László Nagy (handballer)

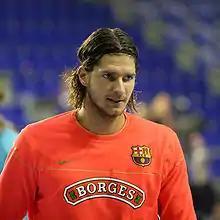
László Nagy in FC Barcelona Handbol

After 21 June 2009, Nagy refused to play for the Hungarian national team, claiming several reasons for this, which severely disappointed the fans. At the time it was rumoured that he might gain Spanish citizenship and represent Spain in later competitions, but Nagy refuted this allegation many times.